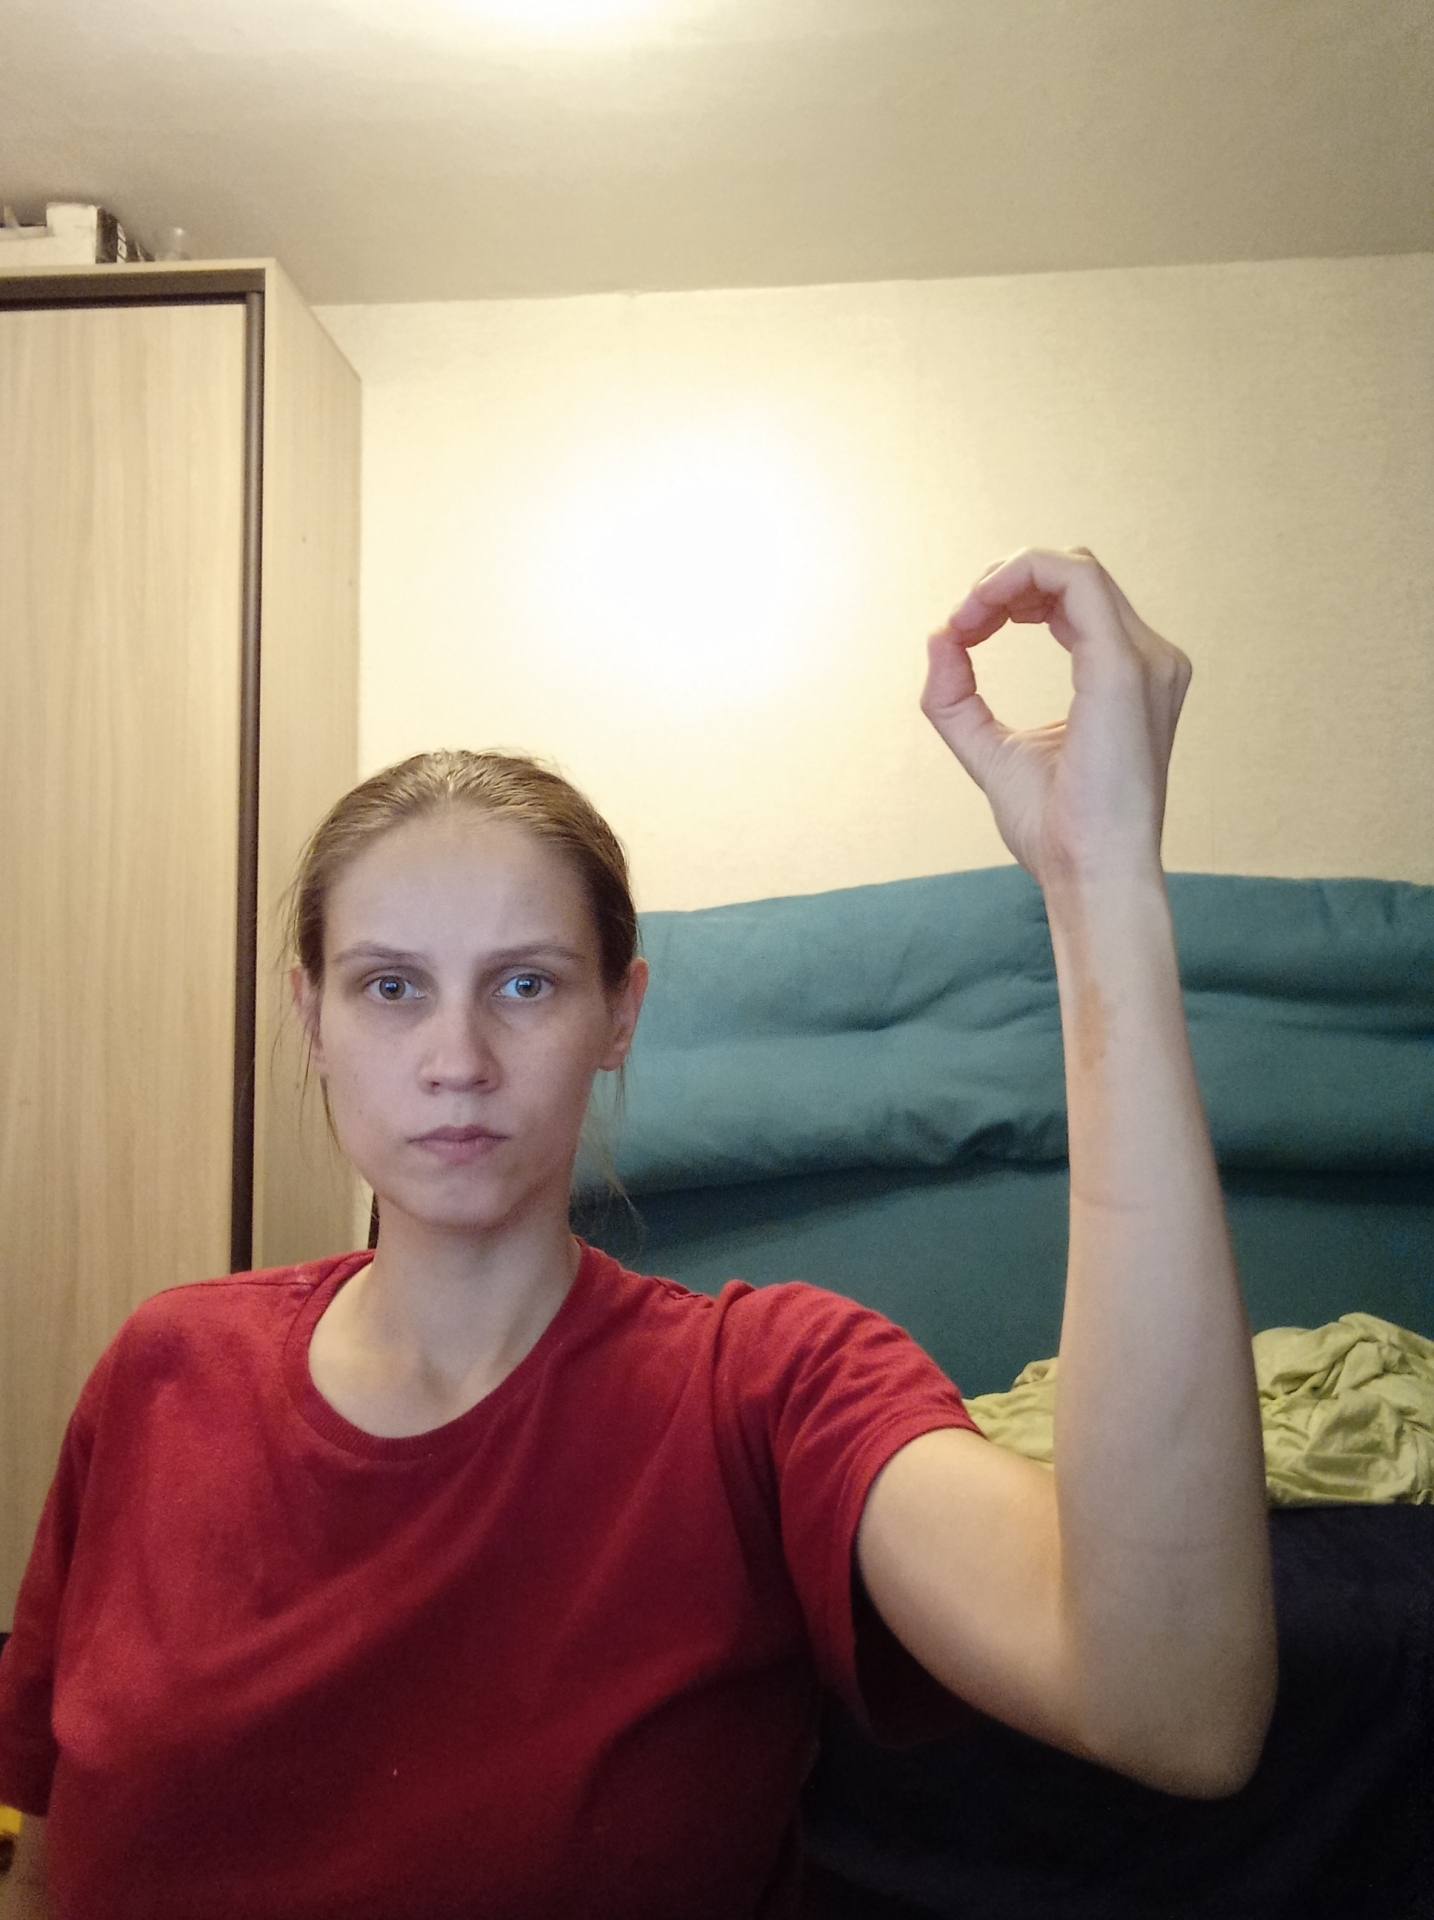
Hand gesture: grip